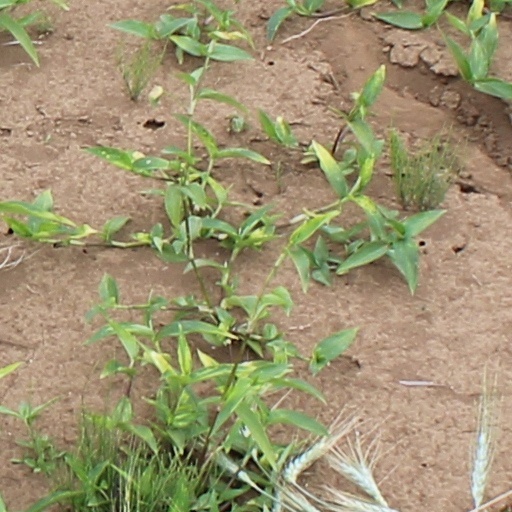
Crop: wheat